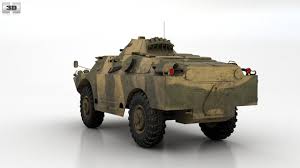
Label: BTR